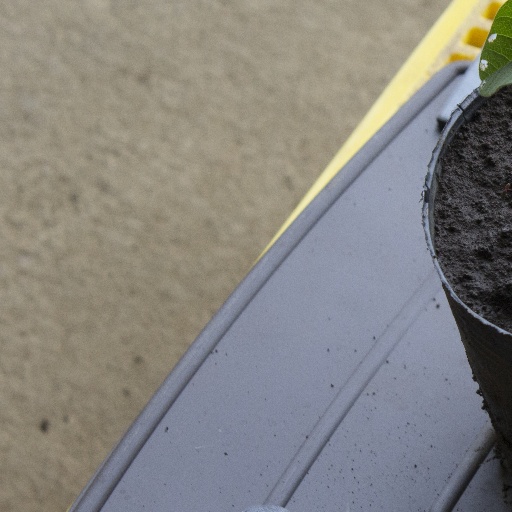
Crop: soybean